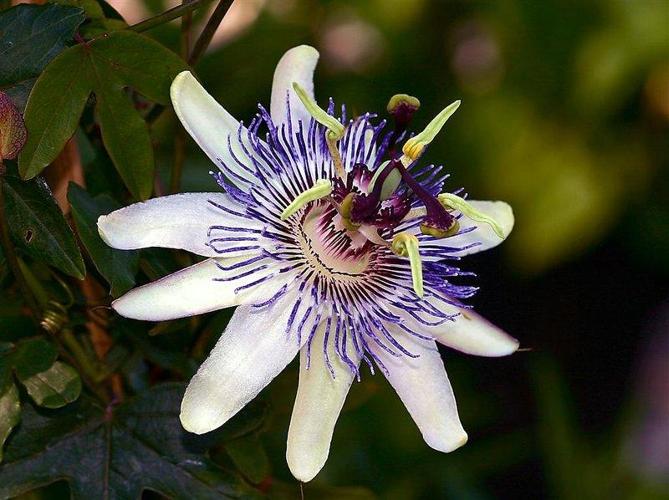
Label: passion flower